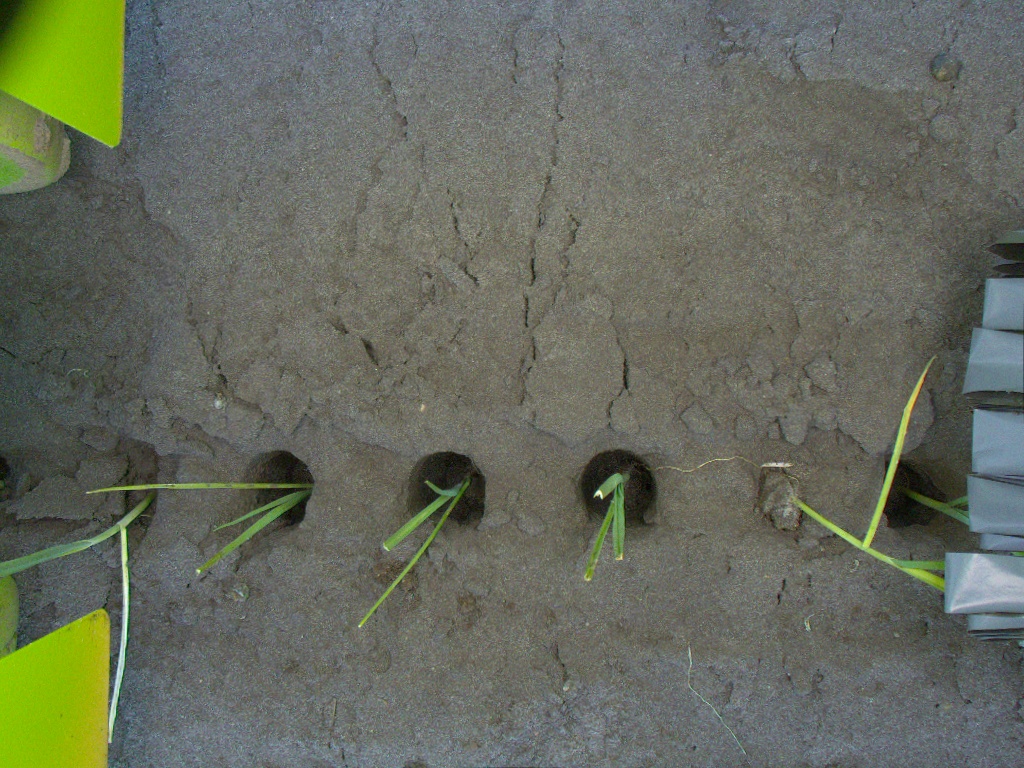
Crop: leek
Objects: stem_leek, stem_leek, stem_leek, stem_leek, stem_leek, stem_leek, leek, leek, leek, leek, leek, leek